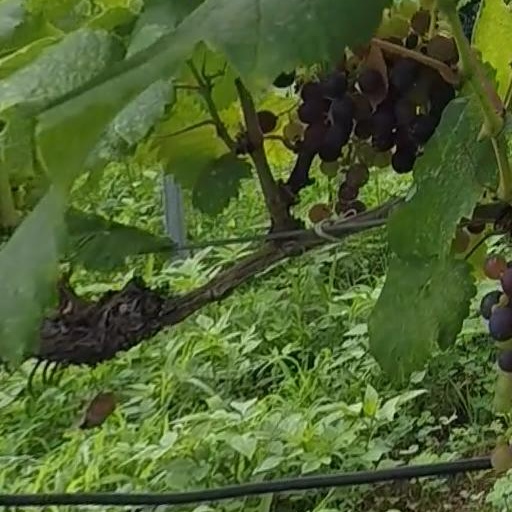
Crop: grape